Melchior Russ

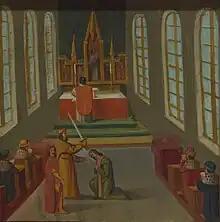

Russ was born in Lucerne in , into an old noble family. In 1473, after having studied for at least two years in Basel, Russ left the University of Basel for the University of Pavia with the intention to study law.